American Pre-Raphaelites

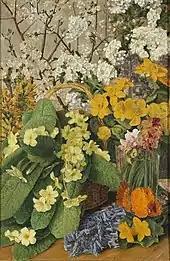
William James Stillman, "English Wild Flowers", 1876

Like the English Pre-Raphaelite movement, the American Pre-Raphaelites exhibited high levels of finish and detail in their paintings, with an attention to natural representation and subjects. William Stillman reportedly once spent three months painting a violet in the foreground of one of his paintings. Similarly, the Pre-Raphaelites often criticized artists like Albert Bierstadt for not conducting enough studies before executing their paintings: they rebuked Bierstadt's "The Rocky Mountains, Lander's Peak" by saying, "twenty times the study that the artist has given to this picture—study represented by actual sketches, built upon a previous ten years ... would not have justified him in attempting to fill so large a canvas".